Saint Maur International School

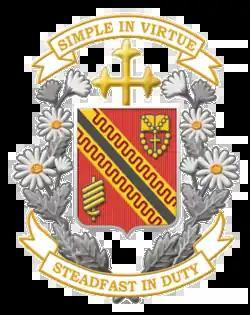

Saint Maur International School, established in 1872 in Yokohama within the Greater Tokyo Area, is the oldest international school in Japan. The school, which is co-educational, caters to students of all nationalities and faiths from ages 2½ through high school age. Saint Maur International School is located in a historically international district in Yokohama, Japan, one of the few places where foreigners were allowed entrance into the country during the Sakoku policy of the late Edo period.